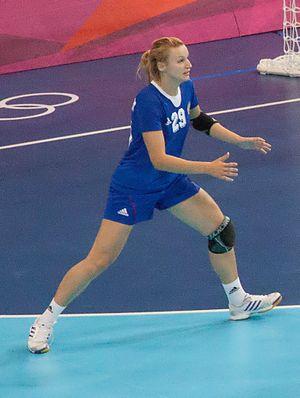
Olga Igorevna Fomina, née Tchernoïvanenko, née le 17 avril 1989 à Togliatti, est une joueuse internationale russe de handball évoluant au poste d'ailière droite.